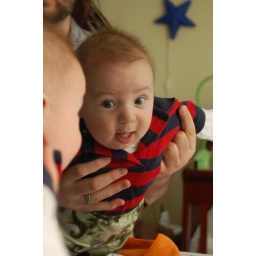
that boy in the mirror's pretty cute